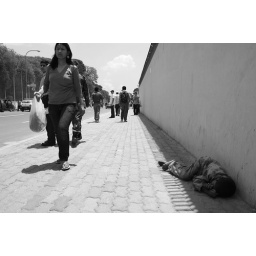
A homeless boy sleeping against the wall of the American embassy.